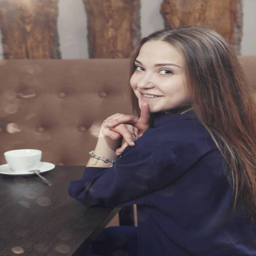
young girl at a table in a cafe smiles and holds a finger near her mouth